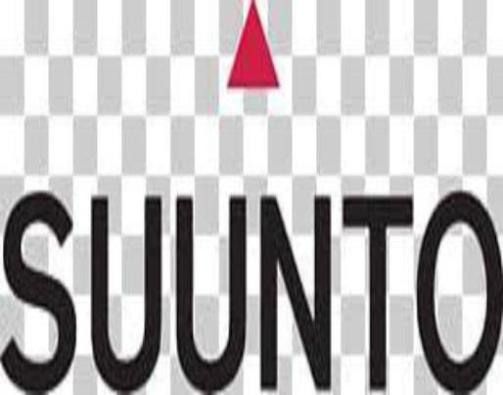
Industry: Clothes